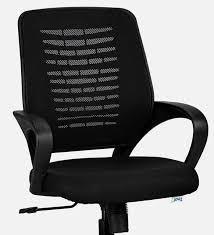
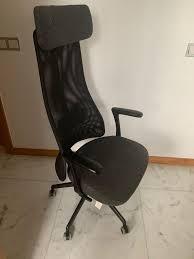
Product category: items_chair
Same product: no